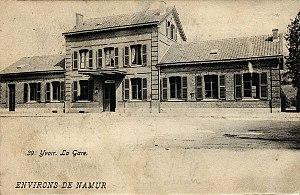
Cette page regroupe l'ensemble du patrimoine immobilier classé de la commune belge d'Yvoir.
La gare d'Yvoir est une gare ferroviaire belge de la ligne 154, de Namur à Dinant, située sur le territoire de la commune d'Yvoir, dans la province de Namur en région wallonne.